North Park University

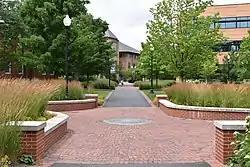
The Quad at the center of North Park's campus. The building in the distance is Brandel Library

The university originated in the founding of North Park Theological Seminary in 1891 by the Evangelical Covenant Church in Minneapolis. In 1894, the school moved to Chicago and opened as "North Park College", to its present location at the corner of Foster and Kedzie. Although far from the Loop, the location was close to then existing Swedish-American villages and the newly established Swedish Covenant Hospital. Old Main, the oldest building on campus, was erected and dedicated on June 16, 1894. It is at this time that the name North Park was first used to describe the school.